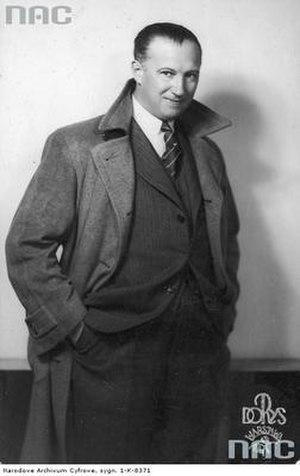
Mieczysław Krawicz est un réalisateur polonais, né le 1ᵉʳ janvier 1893 à Varsovie, et mort dans cette même ville pendant l'Insurrection de Varsovie, en août 1944.
L’histoire du cinéma polonais est presque aussi longue que celle de la cinématographie car inaugurée par l'invention du pléographe par Kazimierz Prószyński en 1894 avant même le célèbre cinématographe des frères Lumière.